Charles Brownlee

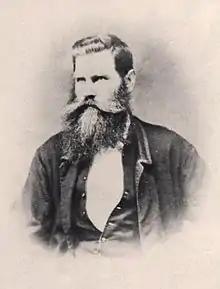
Charles Brownlee

Charles Pacalt Brownlee (182113 September 1890) was a politician and writer of the Cape Colony. He was the first Secretary for Native Affairs in the Cape.